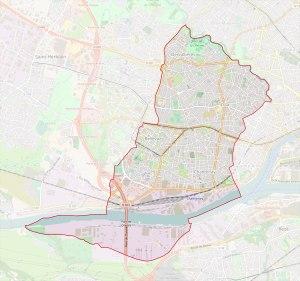
Chantenay-sur-Loire est une ancienne commune de Loire-Inférieure, située sur la rive droite de la Loire juste à l'ouest de Nantes, annexée à cette dernière en 1908 en même temps que la commune de Doulon. Le territoire de cette ancienne commune est actuellement réparti entre les quartiers Bellevue - Chantenay - Sainte-Anne et Dervallières - Zola.